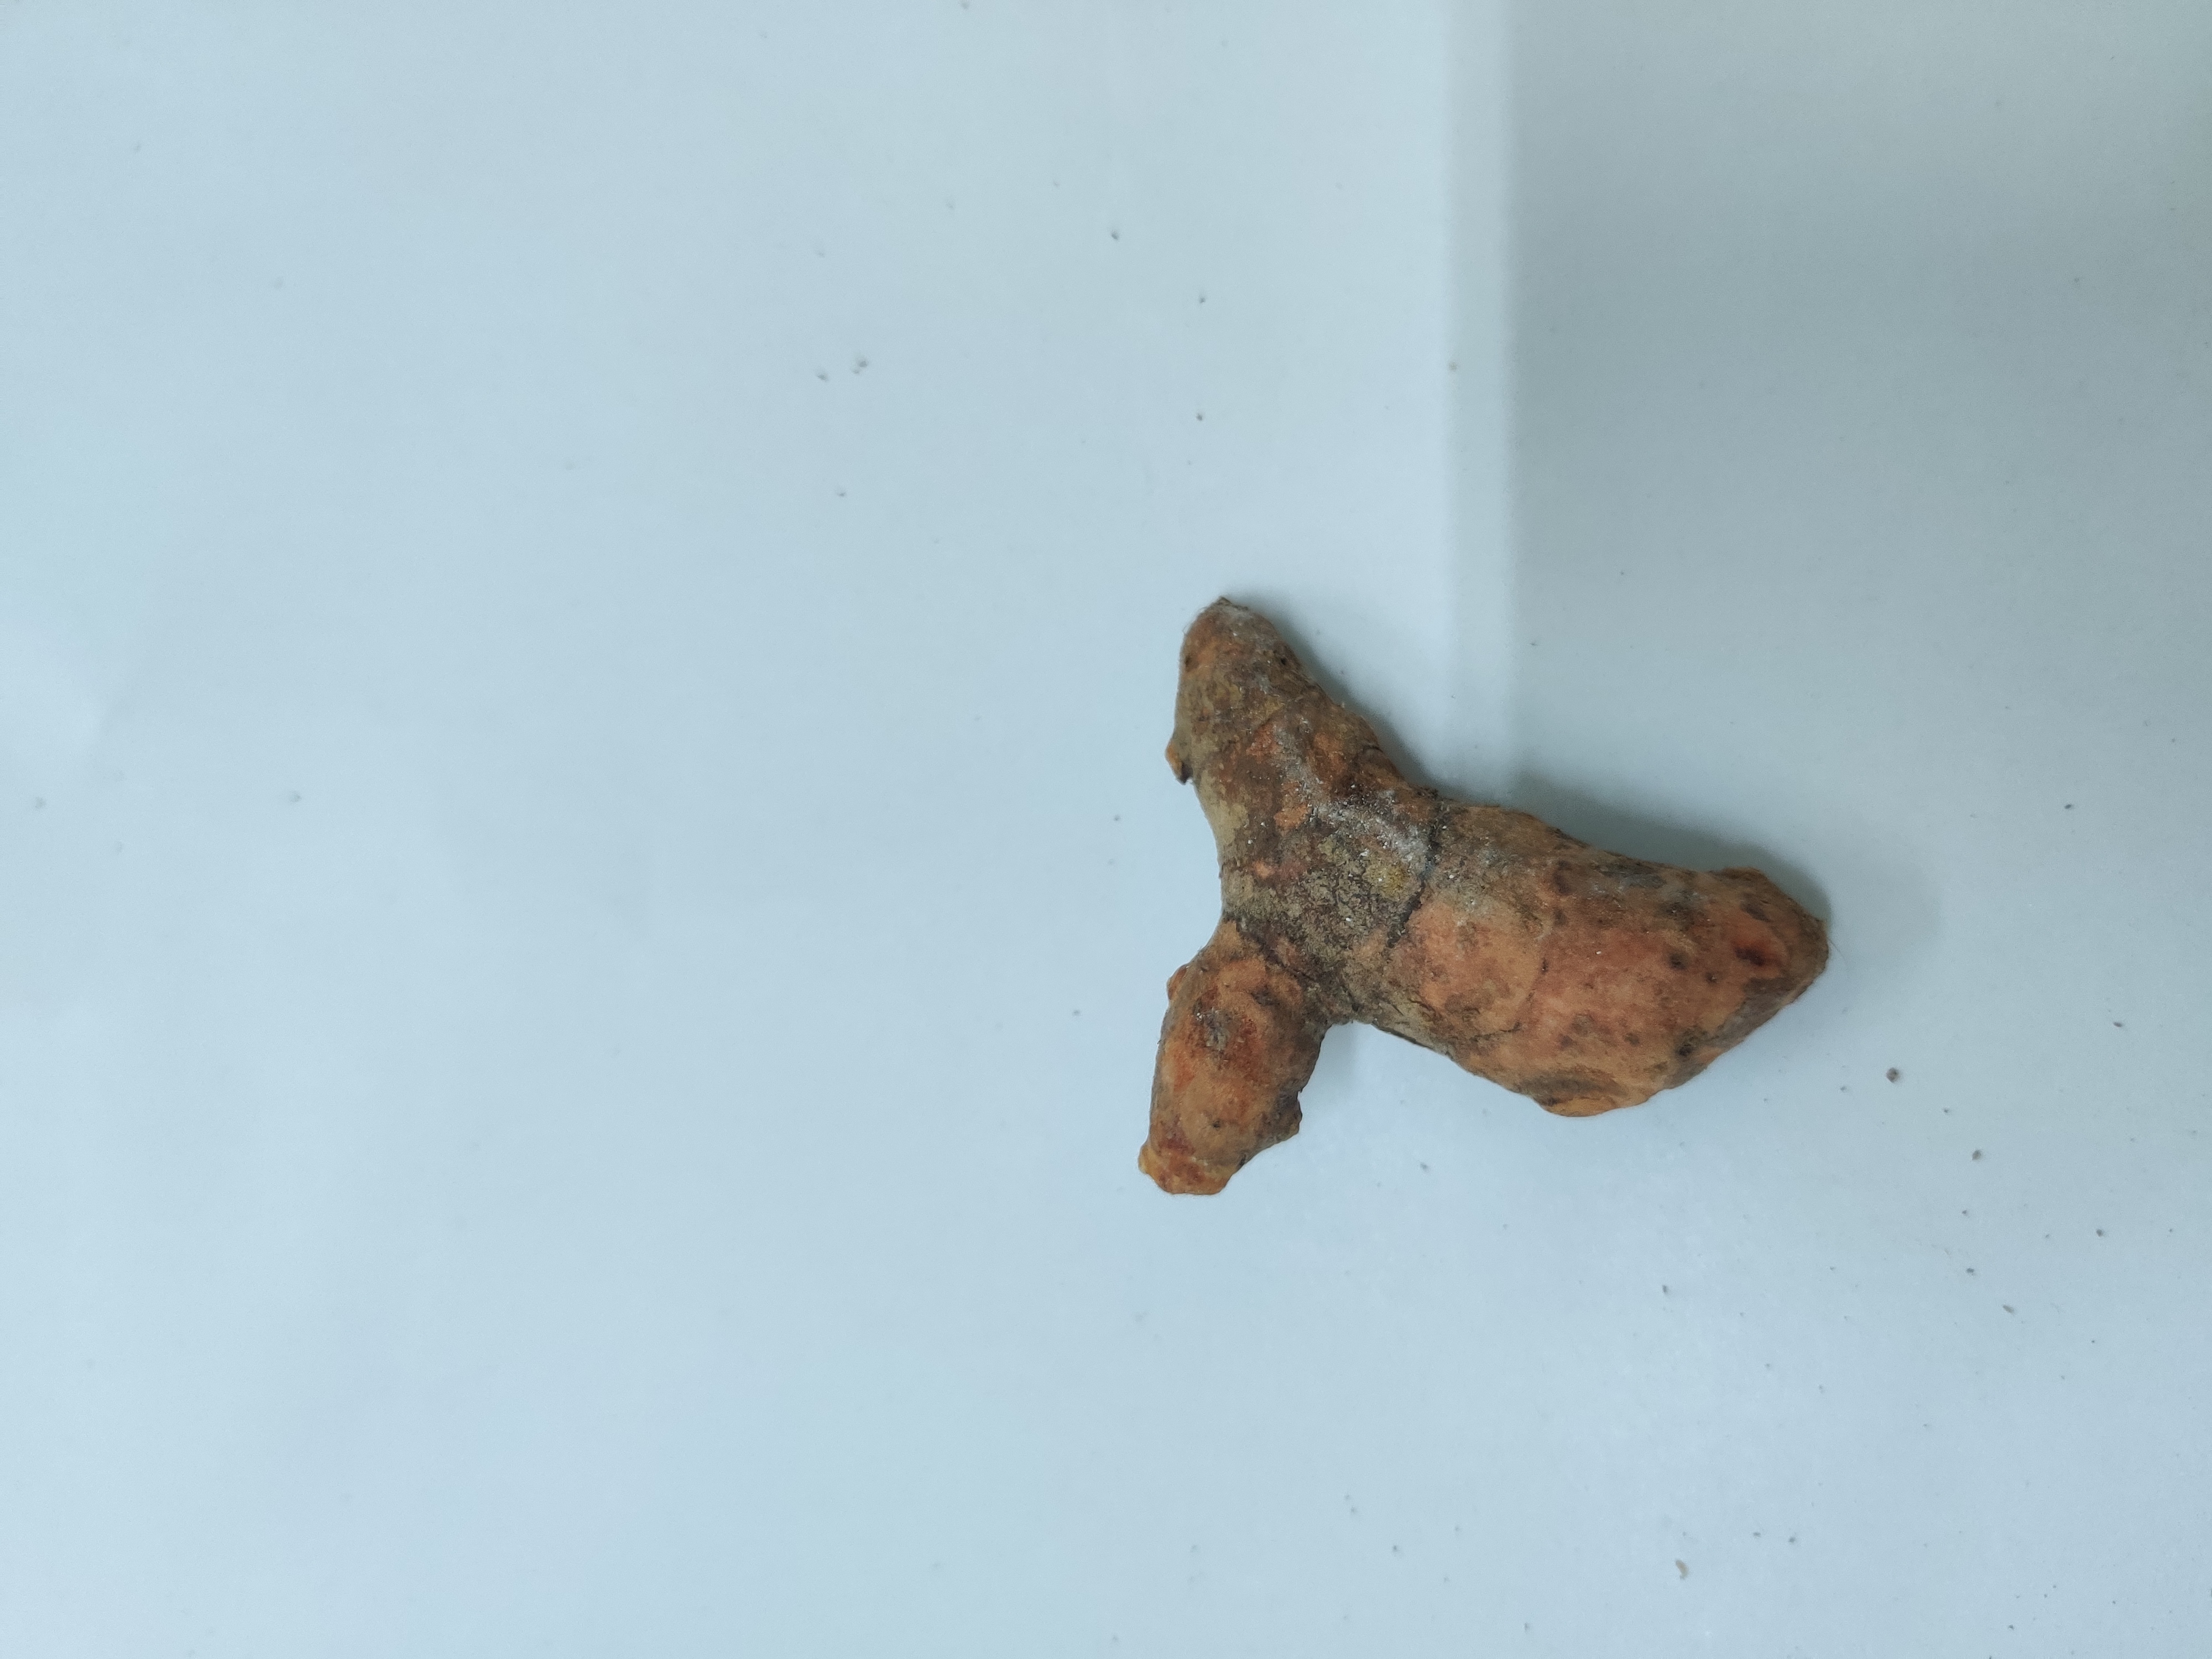
Crop: Turmeric
Condition: Severely Damaged